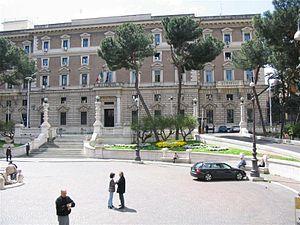
Le palais du Viminal est un palais romain construit à Piazza del Viminale dans le rione de Monti sur la colline du Viminal et siège depuis 1925 du Ministère italien de l'Intérieur.